Nymphaeaceae

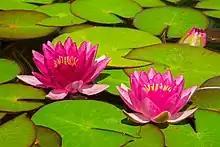
Water lilies in Ontario, Canada

Nymphaeaceae has been investigated systematically for decades because botanists considered their floral morphology to represent one of the earliest groups of angiosperms. Modern genetic analyses by the Angiosperm Phylogeny Group researchers has confirmed its basal position among flowering plants. In addition, the Nymphaeaceae are more genetically diverse and geographically dispersed than other basal angiosperms. Nymphaeaceae is placed in the order Nymphaeales, which is the second diverging group of angiosperms after "Amborella" in the most widely accepted flowering plant classification system, APG IV system.